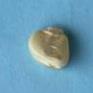
Maize quality: Bad